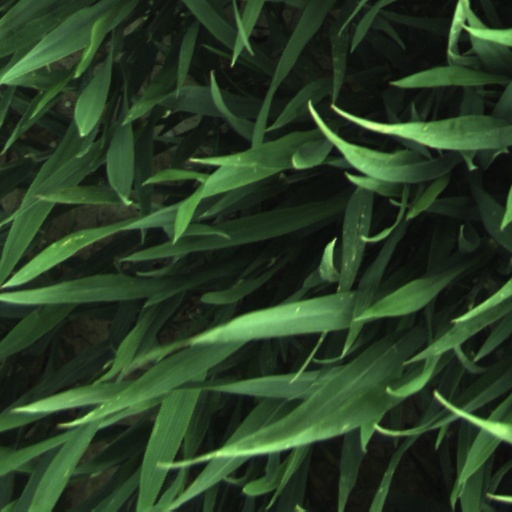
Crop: wheat